Zayn al-Din Qaraja

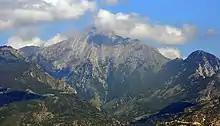
A rocky peak partly covered in cloud, behind lower tree-clad mountains

Another local ruler, Taraqlu Khalil bin Tarafi, had earlier captured Elbistan from the Eretnids. In order to expand his authority over the region by pledging allegiance to the Mamluks, Taraqlu sent a gift of 100 horses to the emir of Aleppo, Altunbogha, and visited the sultan in Cairo. As a response to this threat to his political presence, Qaraja sent his son Khalil to lead an offensive against Taraqlu. Elbistan was captured by the Dulkadirids in 1335 or 1337. Taraqlu's ally, Altunbogha, threatened Qaraja and demanded that he come to Aleppo. Instead, Qaraja allied himself with Tankiz, the governor of Damascus and rival of Altunbogha. Meanwhile, Qaraja faced another threat; Tashgun, another local emir backed by Altunbogha, started raiding and harassing the Dulkadirids, though Tashgun was eventually caught with the intervention of Tankiz.